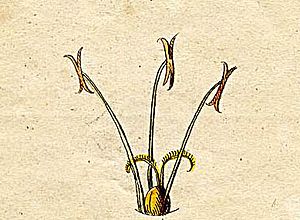
Linnés seksualsystem / Linnés seksualsystem
Linnés seksualsystem er en klassifikation af alle planter – eller rettere alle organismer som ikke er dyr – i 24 grupper. Systemet blev første gang publiceret 1735 i hans Systema Naturae og vandt umådelig indflydelse. Spor af systemet fandtes stadig i det 20. århundredes skolefloraer og i hovednøglen i Rostrups flora, i hvilken man skulle starte med at tælle støvdragere i blomsten. Linnés system er for længst forældet, idet moderne systematik følger fylogeniske principper, altså forsøger at lade inddelingen afspejle evolutionens forløb. Det var ikke Linnés hensigt at skabe et naturligt system. Han ville derimod lave et praktisk system.